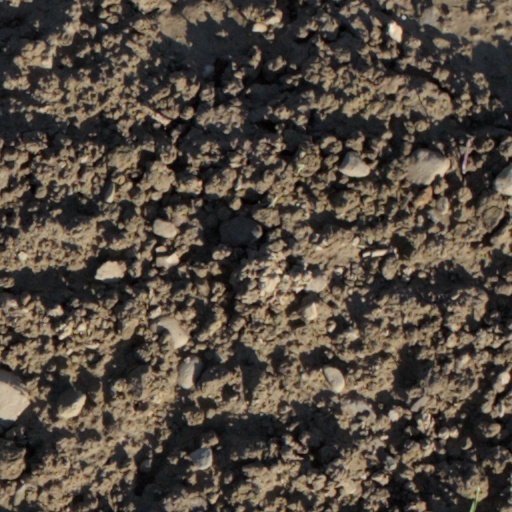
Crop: wheat